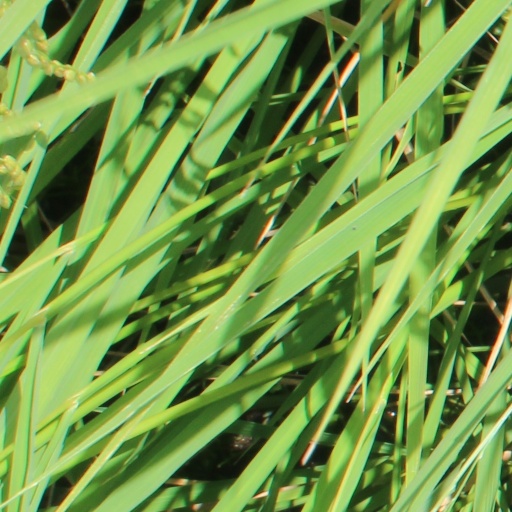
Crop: rice